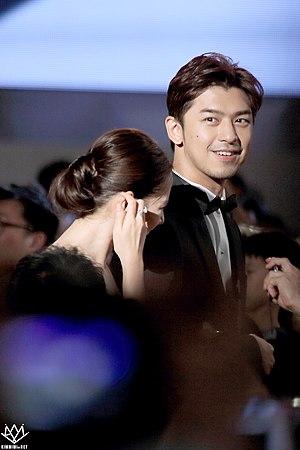
Chen Bo-Lin est un acteur, chanteur et modèle taïwanais, né le 27 août 1983.